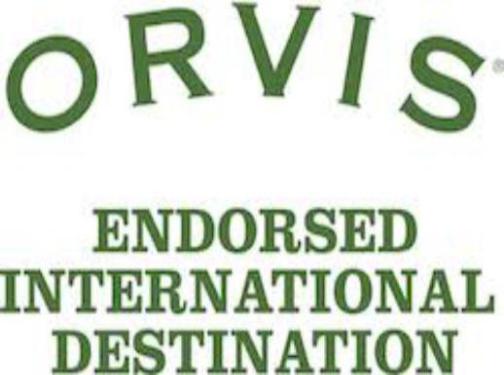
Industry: Clothes